Saverio Baldacchini

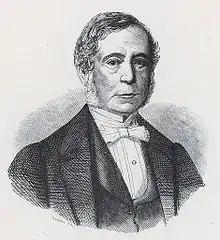
Baldacchini

Saverio Baldacchini (born Francesco Saverio Baldacchini Gargano; 24 April 1800, Barletta - 13 March 1879, Naples) was an Italian politician, writer and poet.